Edward I of England

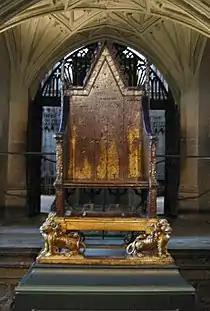
The Coronation Chair in Westminster Abbey was commissioned by Edward in 1296 to house the Stone of Scone and has been used for coronations for over 700 years.

Edward never again went on crusade after his return to England in 1274, but he maintained an intention to do so, and in 1287 took a vow to go on another crusade. This intention guided much of his foreign policy, until at least 1291. To stage a European-wide crusade, it was essential to prevent conflict between the sovereigns on Continental Europe. A major obstacle to this was the conflict between the French Capetian House of Anjou ruling southern Italy and the Crown of Aragon in Spain. In 1282, the citizens of Palermo rose up against Charles of Anjou and turned for help to Peter III of Aragon, in what has become known as the Sicilian Vespers. In the war that followed, Charles of Anjou's son, Charles of Salerno, was taken prisoner by the Aragonese. The French began planning an attack on Aragon, raising the prospect of a large-scale European war. To Edward, it was imperative that such a war be avoided, and in Paris in 1286 he brokered a truce between France and Aragon that helped secure Charles's release. As far as the crusades were concerned, Edward's efforts proved ineffective. A devastating blow to his plans came in 1291, when the Mamluks captured Acre, the last Christian stronghold in the Holy Land.